Renato Terra

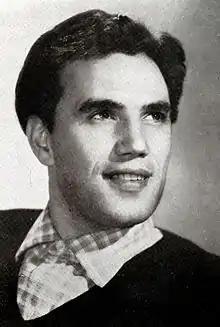
Terra,

Renato Terra (26 July 1922 – 28 November 2010), also known by the alias Ryan Earthpick, was an Italian actor and later a poet.